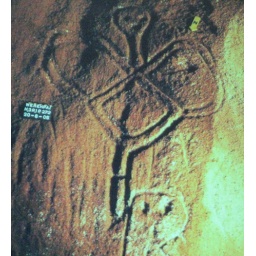
Rotstekeningen bij Kwamalasamutu. De foto is genomen van een dia in een presentatie door Aad Versteeg.